John Zizioulas

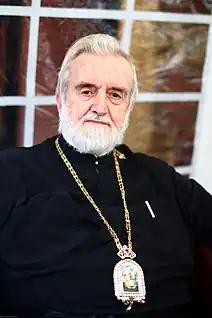
Zizioulas in 2014

John Zizioulas (10 January 1931 – 2 February 2023) was a Greek Orthodox bishop who served as the Metropolitan of Pergamon of the Ecumenical Patriarchate of Constantinople from 1986 until his death in 2023. He was one of the most influential Orthodox Christian theologians of the 20th and 21st centuries.